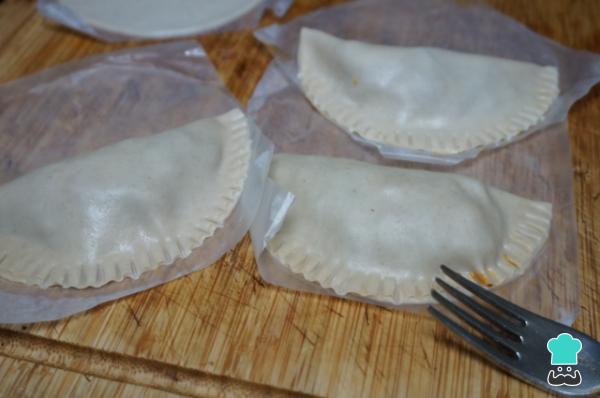
Cierra las empanadillas de verduras fáciles y séllalas bien, puedes utilizar un tenedor para sellar los bordes.